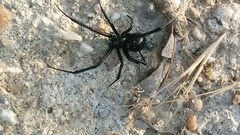
Species: Lactrodectus_hesperus